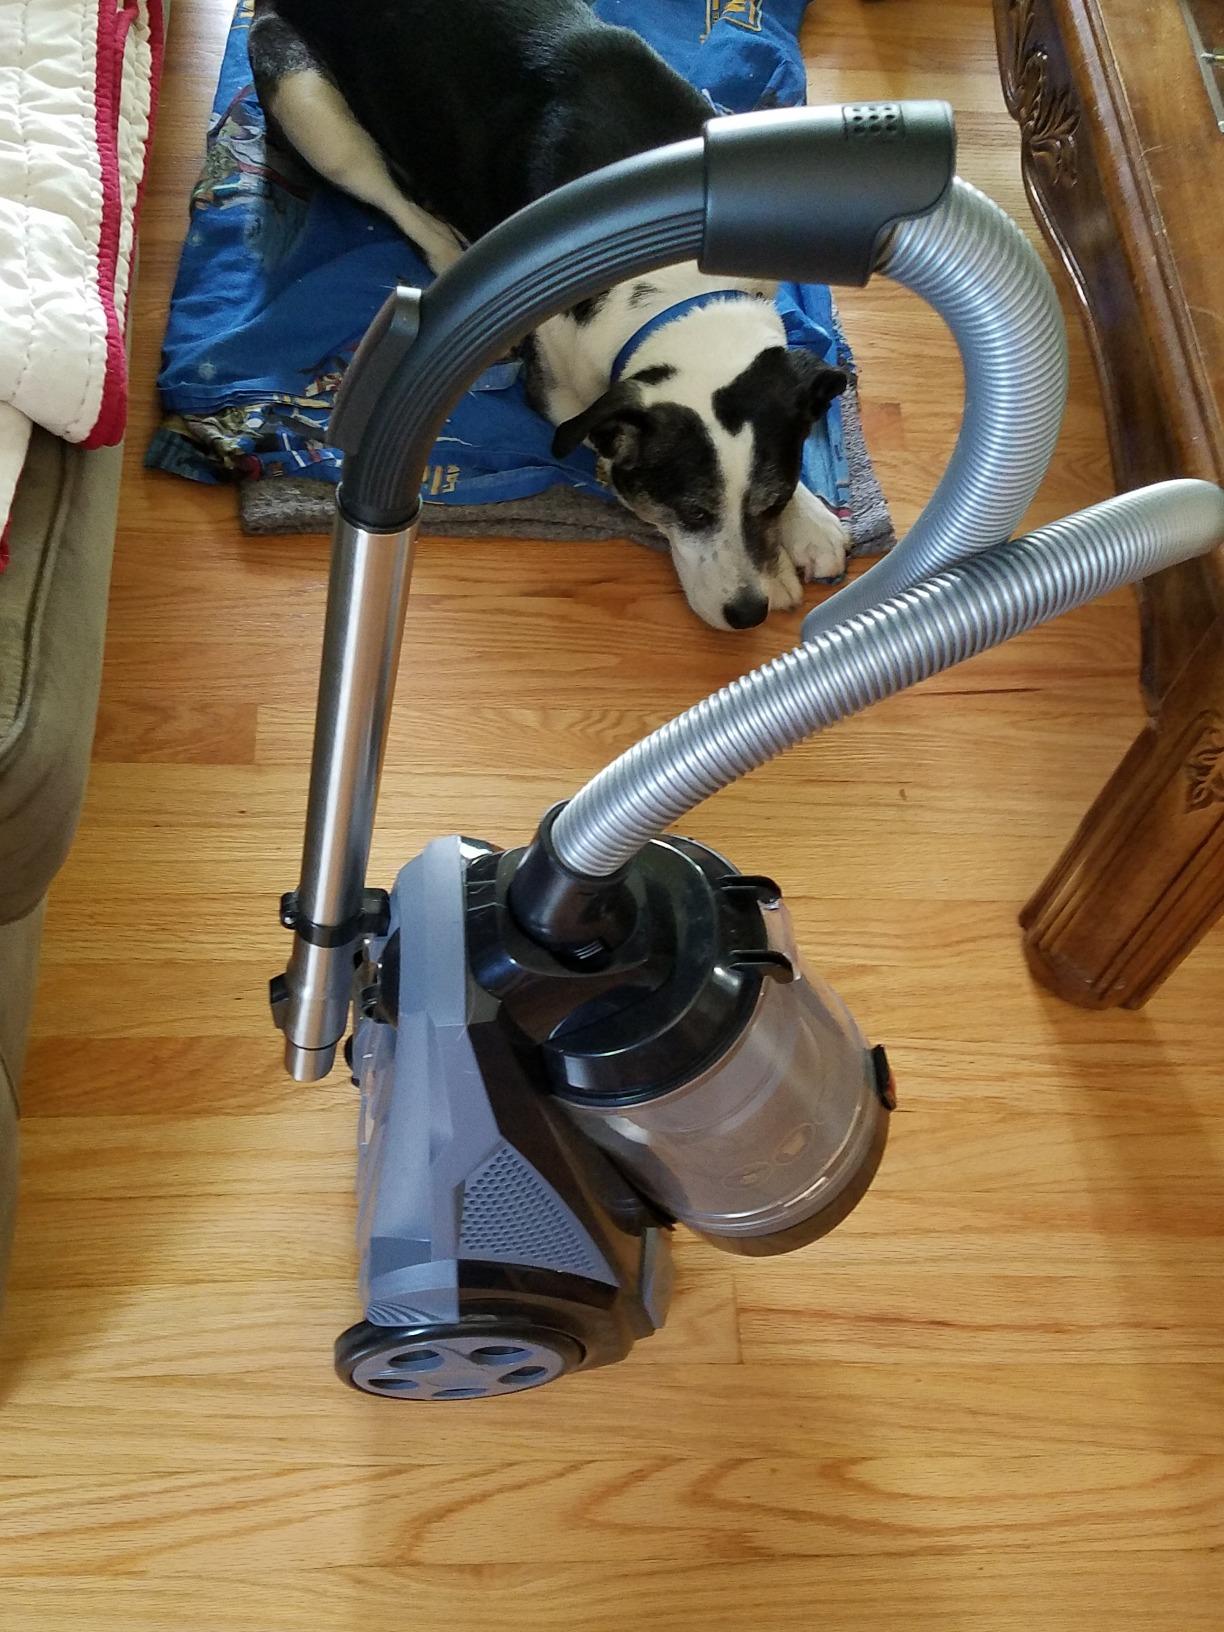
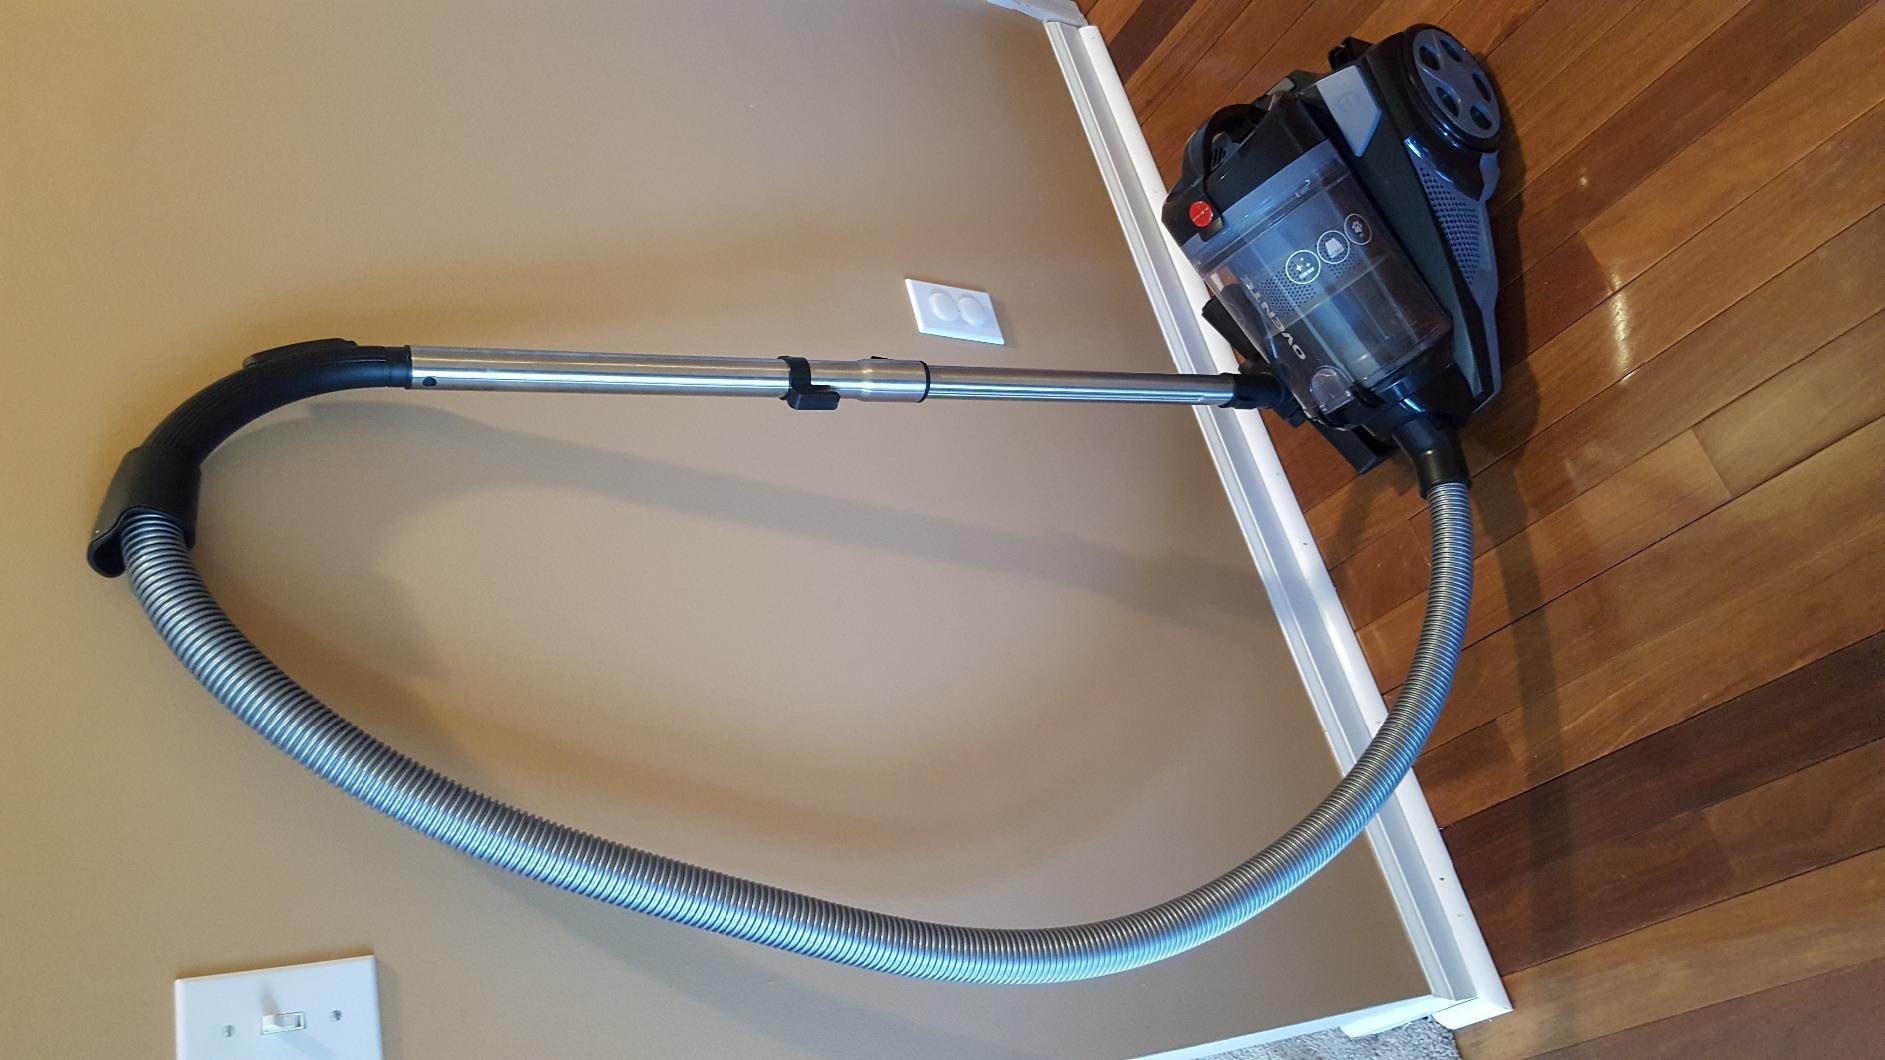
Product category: items_vacuum
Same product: yes